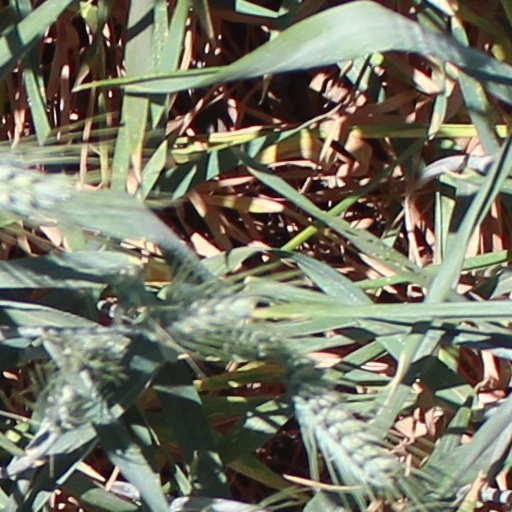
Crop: wheat